Royal Netherlands Army

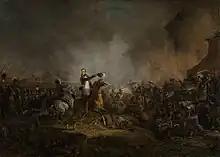
"The Prince of Orange at Quatre Bras" by Jan Willem Pieneman, 1818. The future William II at the Battle of Quatre Bras.

In 1814, a year after the return of William I of the Netherlands to Scheveningen and the Orangist uprising against Napoleonic rule, an independent Dutch army was reformed by the new Kingdom of the United Netherlands. Several militias of the Dutch States Army were integrated into this newly formed Netherlands Mobile Army, and it became an integral part of the allied army during the Hundred Days campaign that culminated in the Battle of Waterloo. Units such as Baron Chassé's were essential to securing victory for the allied army. The army was involved in various conflicts since 1814, including the Waterloo campaign (1815) and different colonial wars (1825–1925).